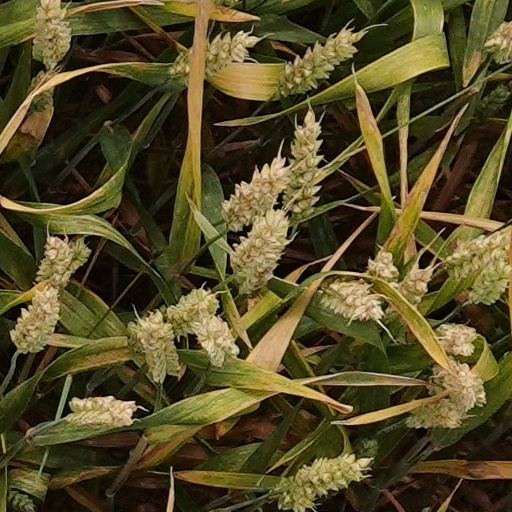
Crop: wheat